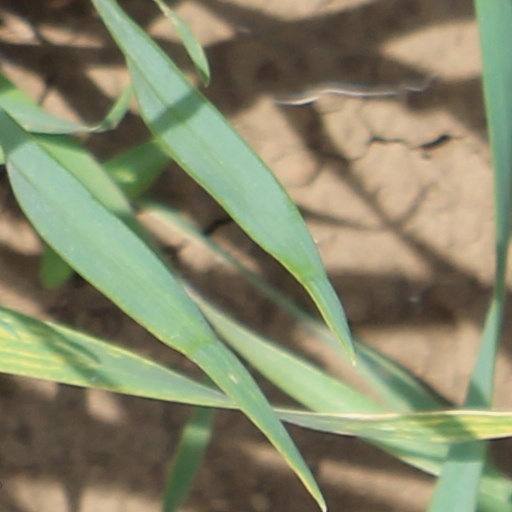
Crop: wheat